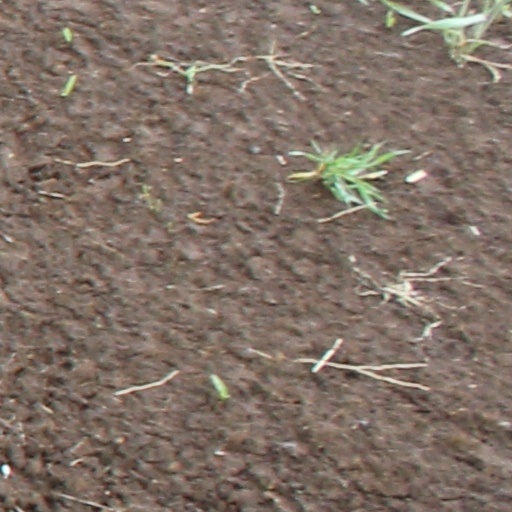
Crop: wheat